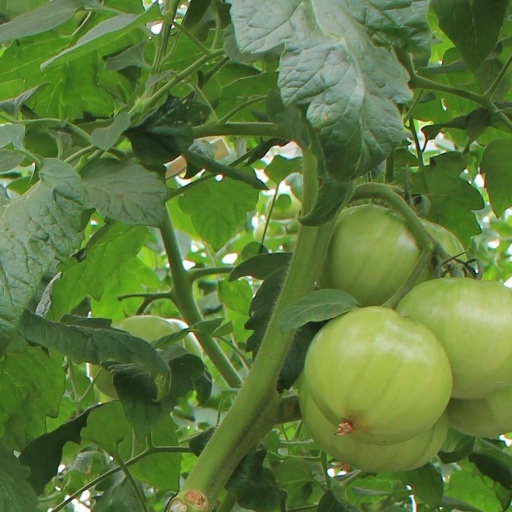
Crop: tomato